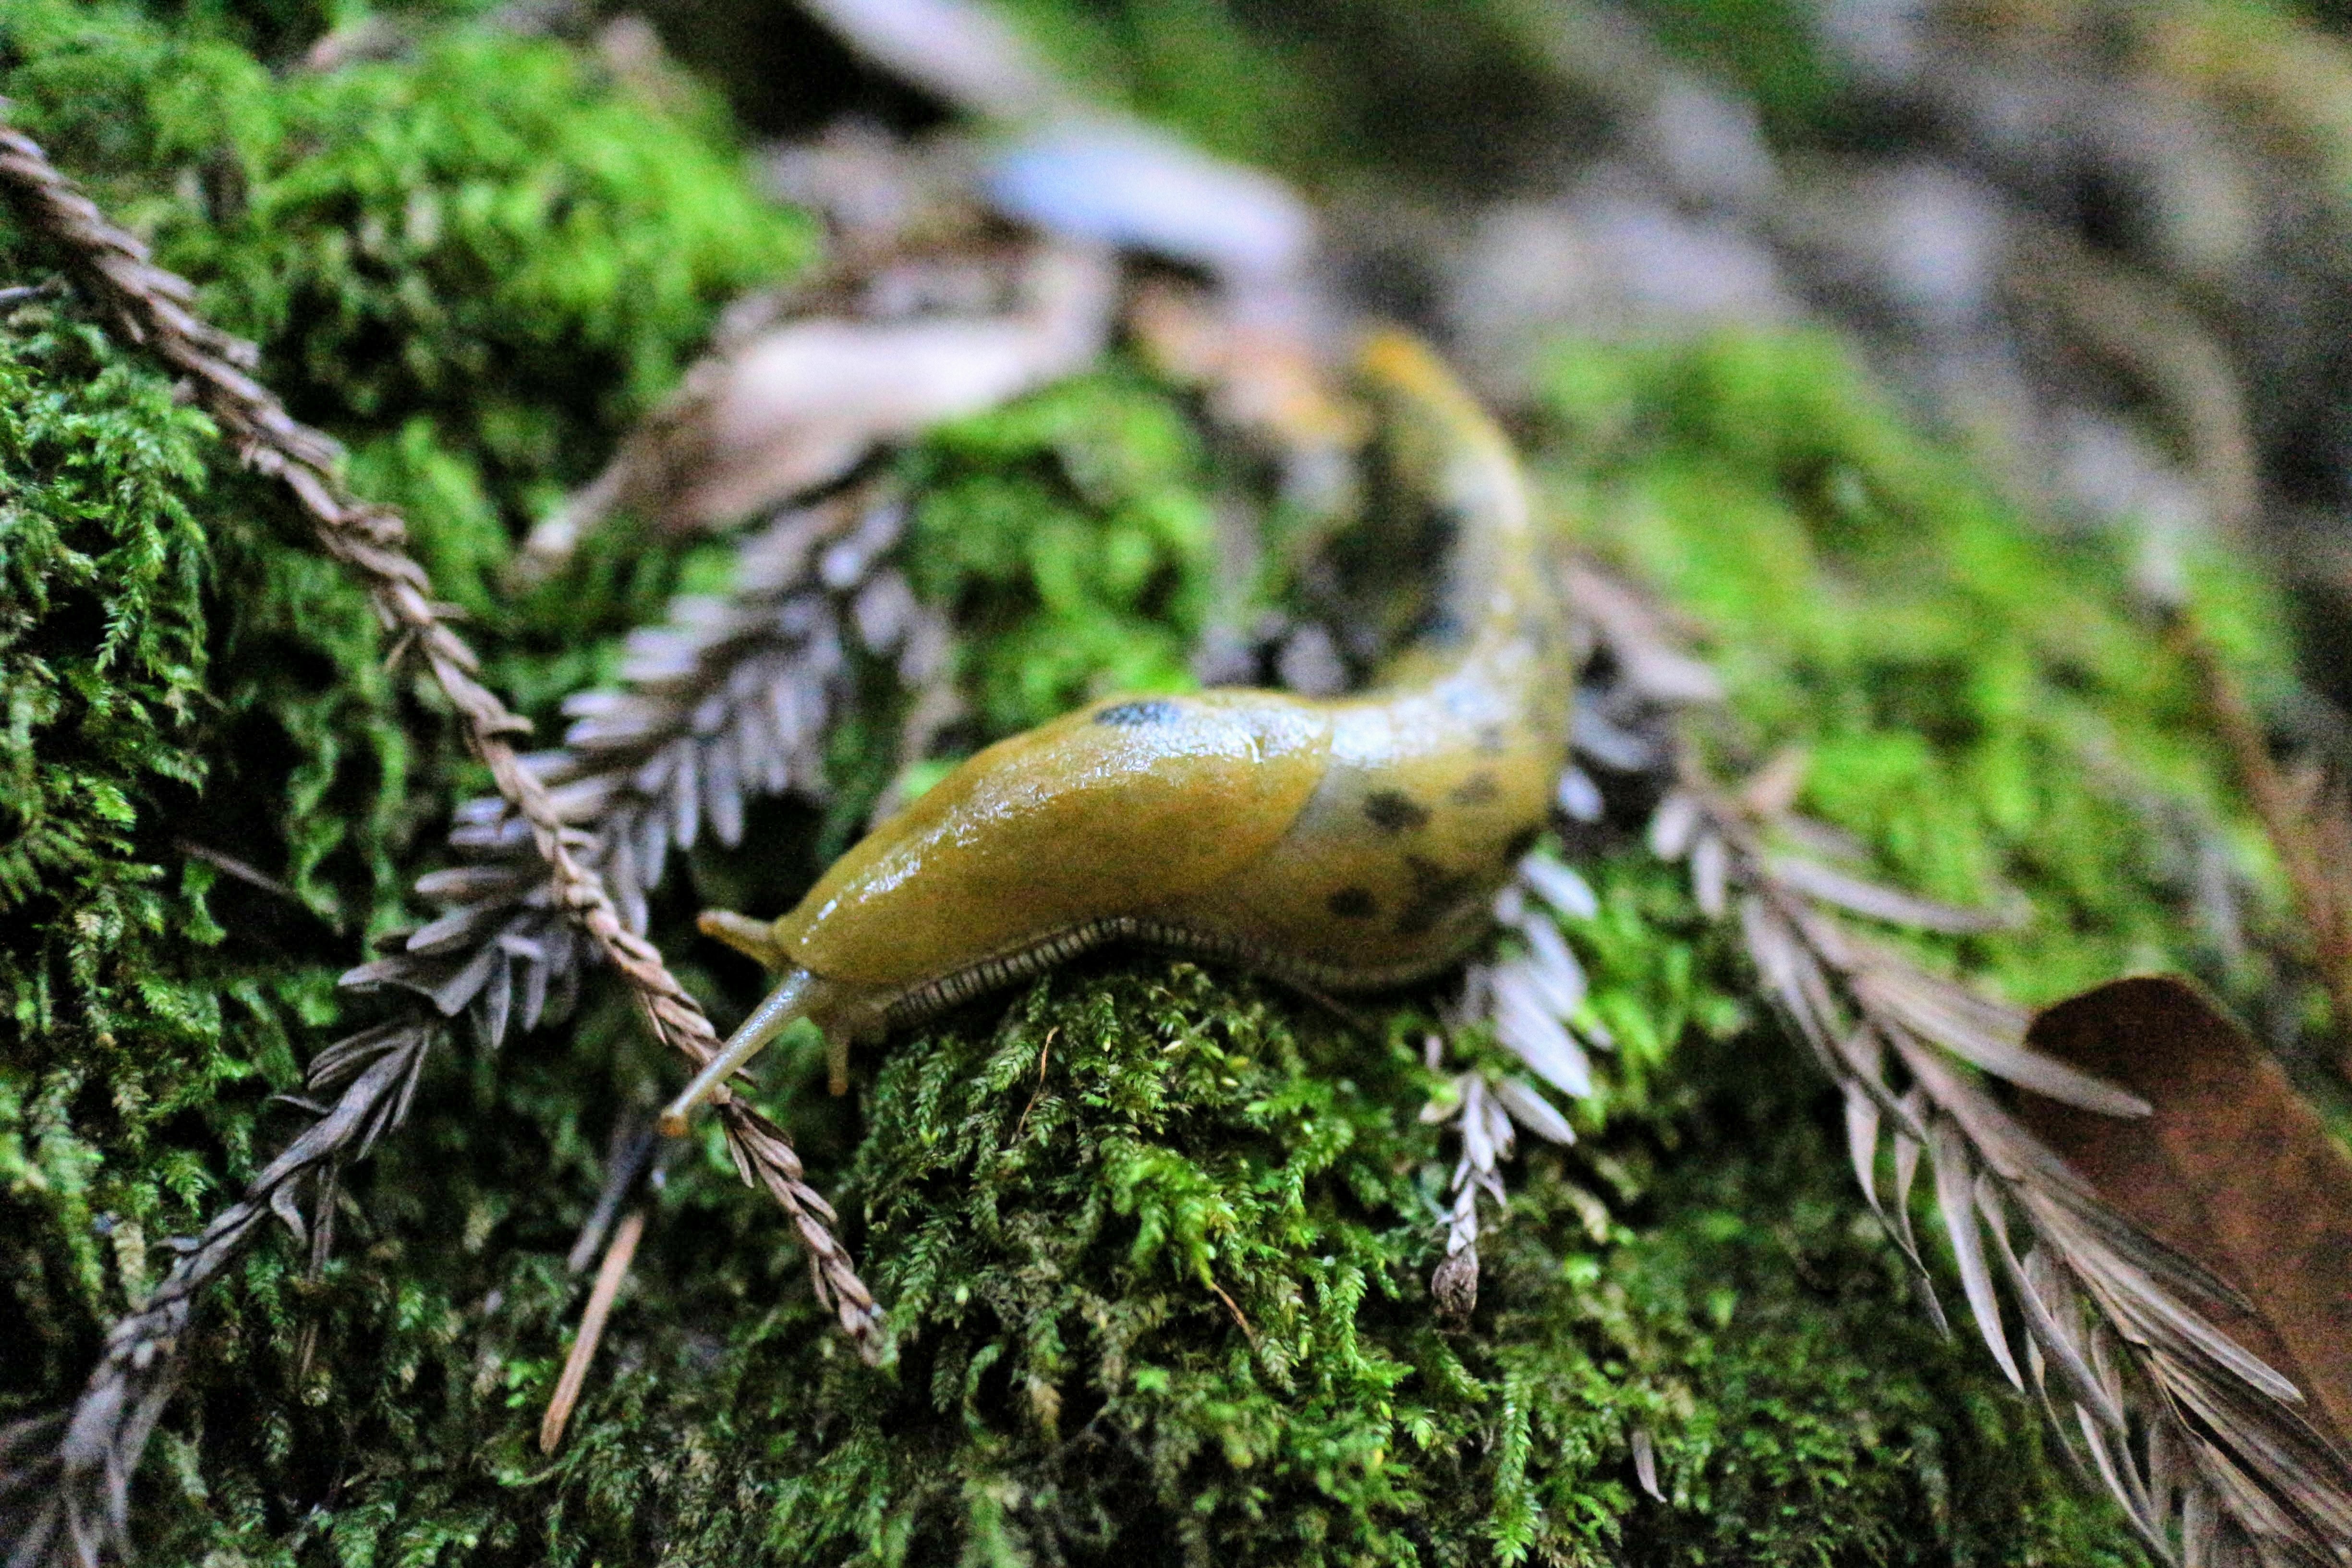
nature, forest, wildlife, green, jungle, flora, fauna, invertebrate, fungus, snail, rainforest, woodland, habitat, slug, macro photography, snails and slugs